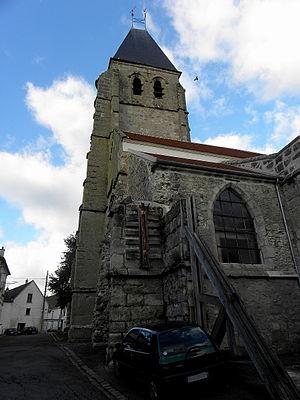
Église Saint-Jean-Baptiste d'Étrépilly (77).
Étrépilly est une commune française située dans le département de Seine-et-Marne en région d'Île-de-France.